Cryphalus

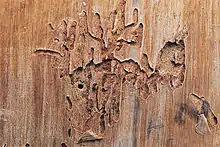
galleries formed by "Cryphalus piceae"

A typical life cycle has been described for "Cryphalus piceae" which mainly infests fir trees or spruce in central and southern Europe. The adult beetles hibernate in short tunnels formed in healthy trees. They emerge in spring, mate and a monogamous pair forms a nuptial chamber under the bark of weakened or freshly dead branches, where the female lays 5–26 eggs. The larvae construct galleries radiating from the nuptial chamber, where the larvae develop and pupate. The adults emerge starting in April to May. Often there is a second generation in the summer.